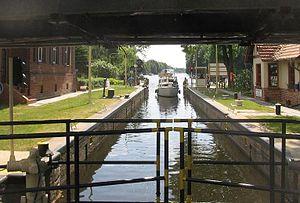
La rivière Dahme est un cours d'eau qui coule dans la région de Brandebourg et de Berlin. Elle est un affluent de la rivière Spree et contribue au bassin fluvial du fleuve Elbe.
Königs Wusterhausen est une ville du Brandebourg, située dans l'arrondissement de Dahme-Forêt-de-Spree. Son centre se trouve à 29 km au Sud-Est de celui de Berlin.